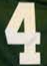
Number: 4